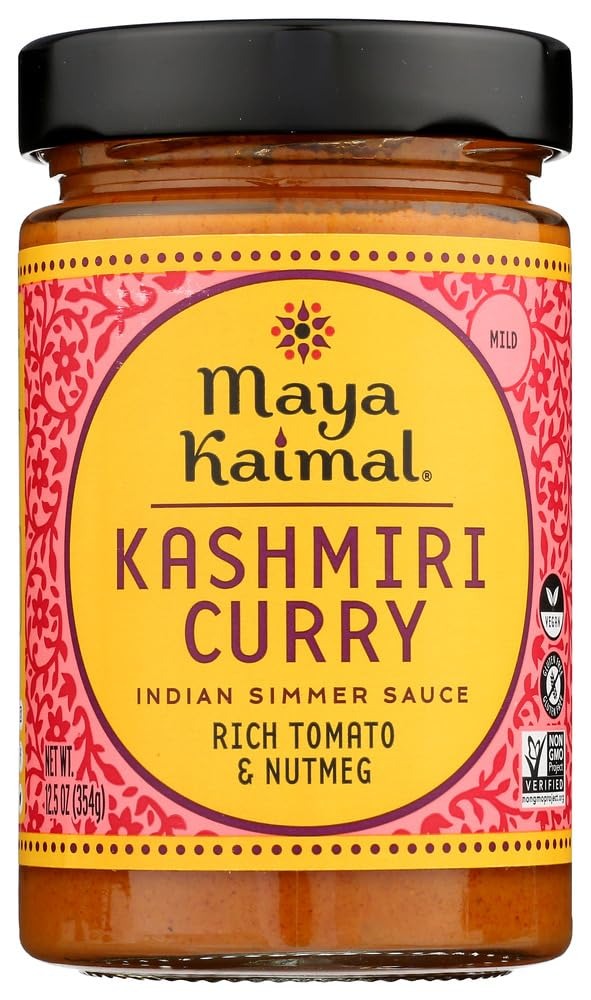
Item Name: Maya Kaimal Sauce Kashmiri Curry 6x 12.5Oz
Value: 6.0
Unit: Count

Price: 48.99